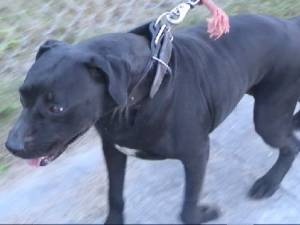
Breed: american pit bull terrier